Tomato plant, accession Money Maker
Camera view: bottom (45 deg); turntable rotation: 270 degrees
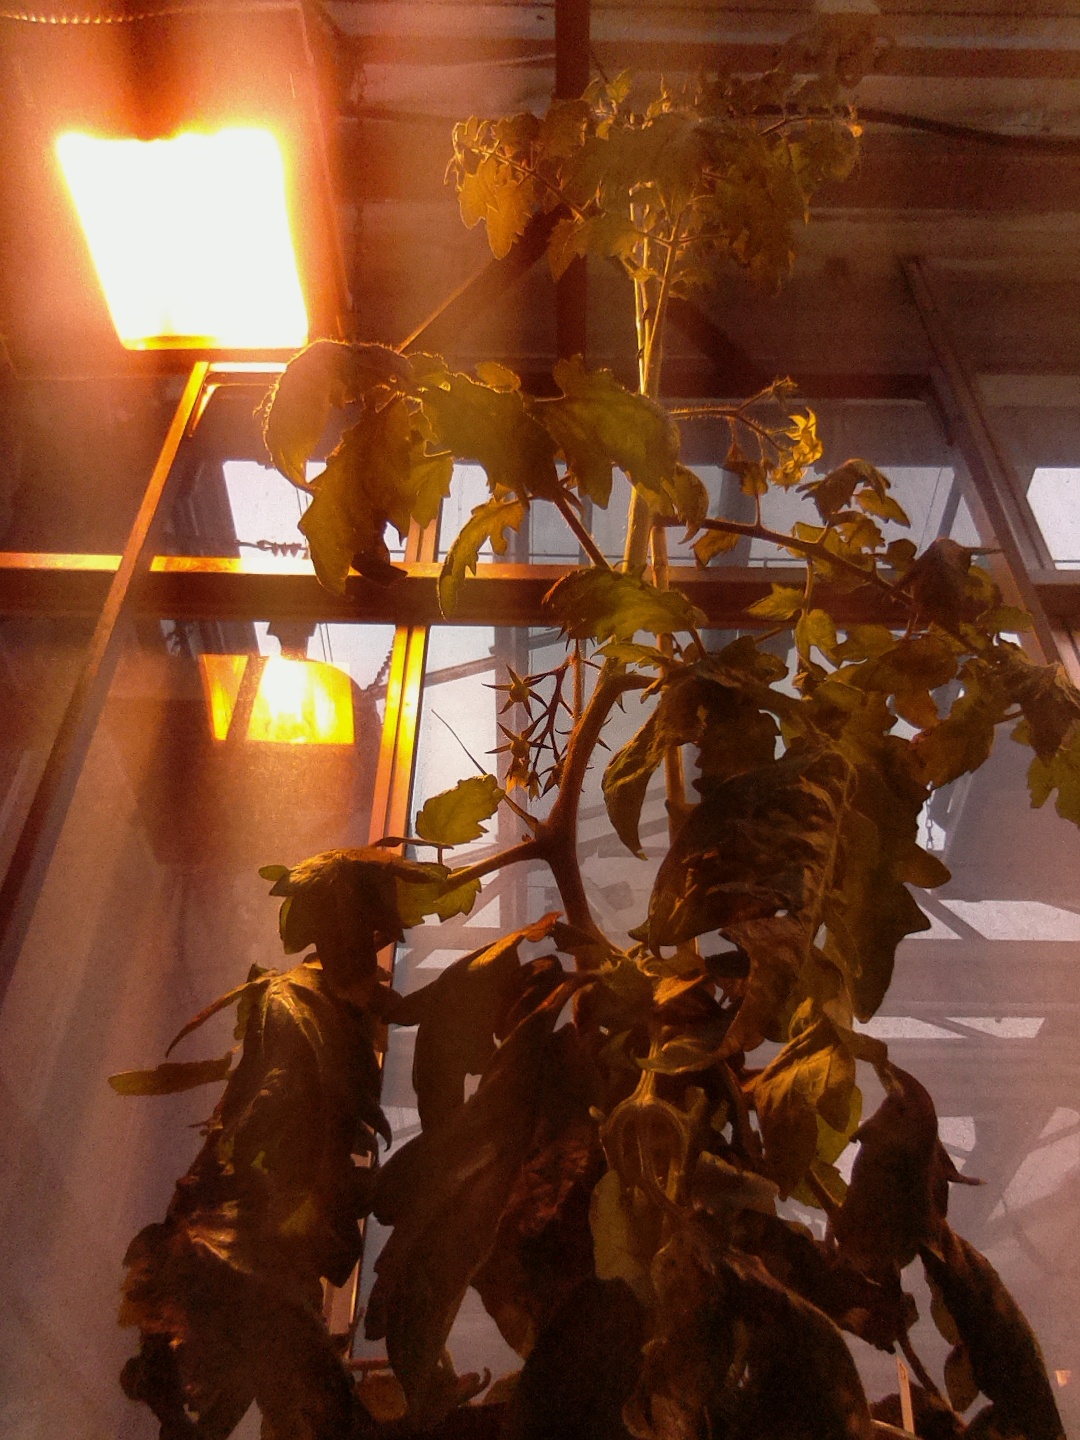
BBCH growth stage 70: Fruits at the main stem or branches visibles